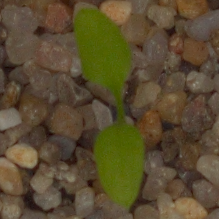
Label: common_chickweed